Copa de Elite

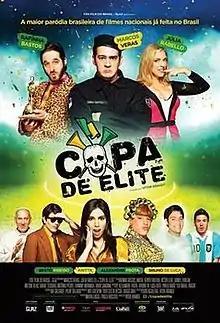
Theatrical release poster

Copa de Elite (parodying the title of the 2007 film "Tropa de Elite") is a 2014 Brazilian parody film released on April 17, 2014, directed by Victor Brandt, produced by GLAZ and distributed by 20th Century Fox. It stars humorists Marcos Veras and Júlia Rabello (who were, at the time, husband and wife), both of them already famous for their work with comedy troupe Porta dos Fundos, alongside Rafinha Bastos.